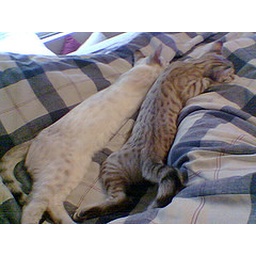
Daisy and Jack sleeping in bed